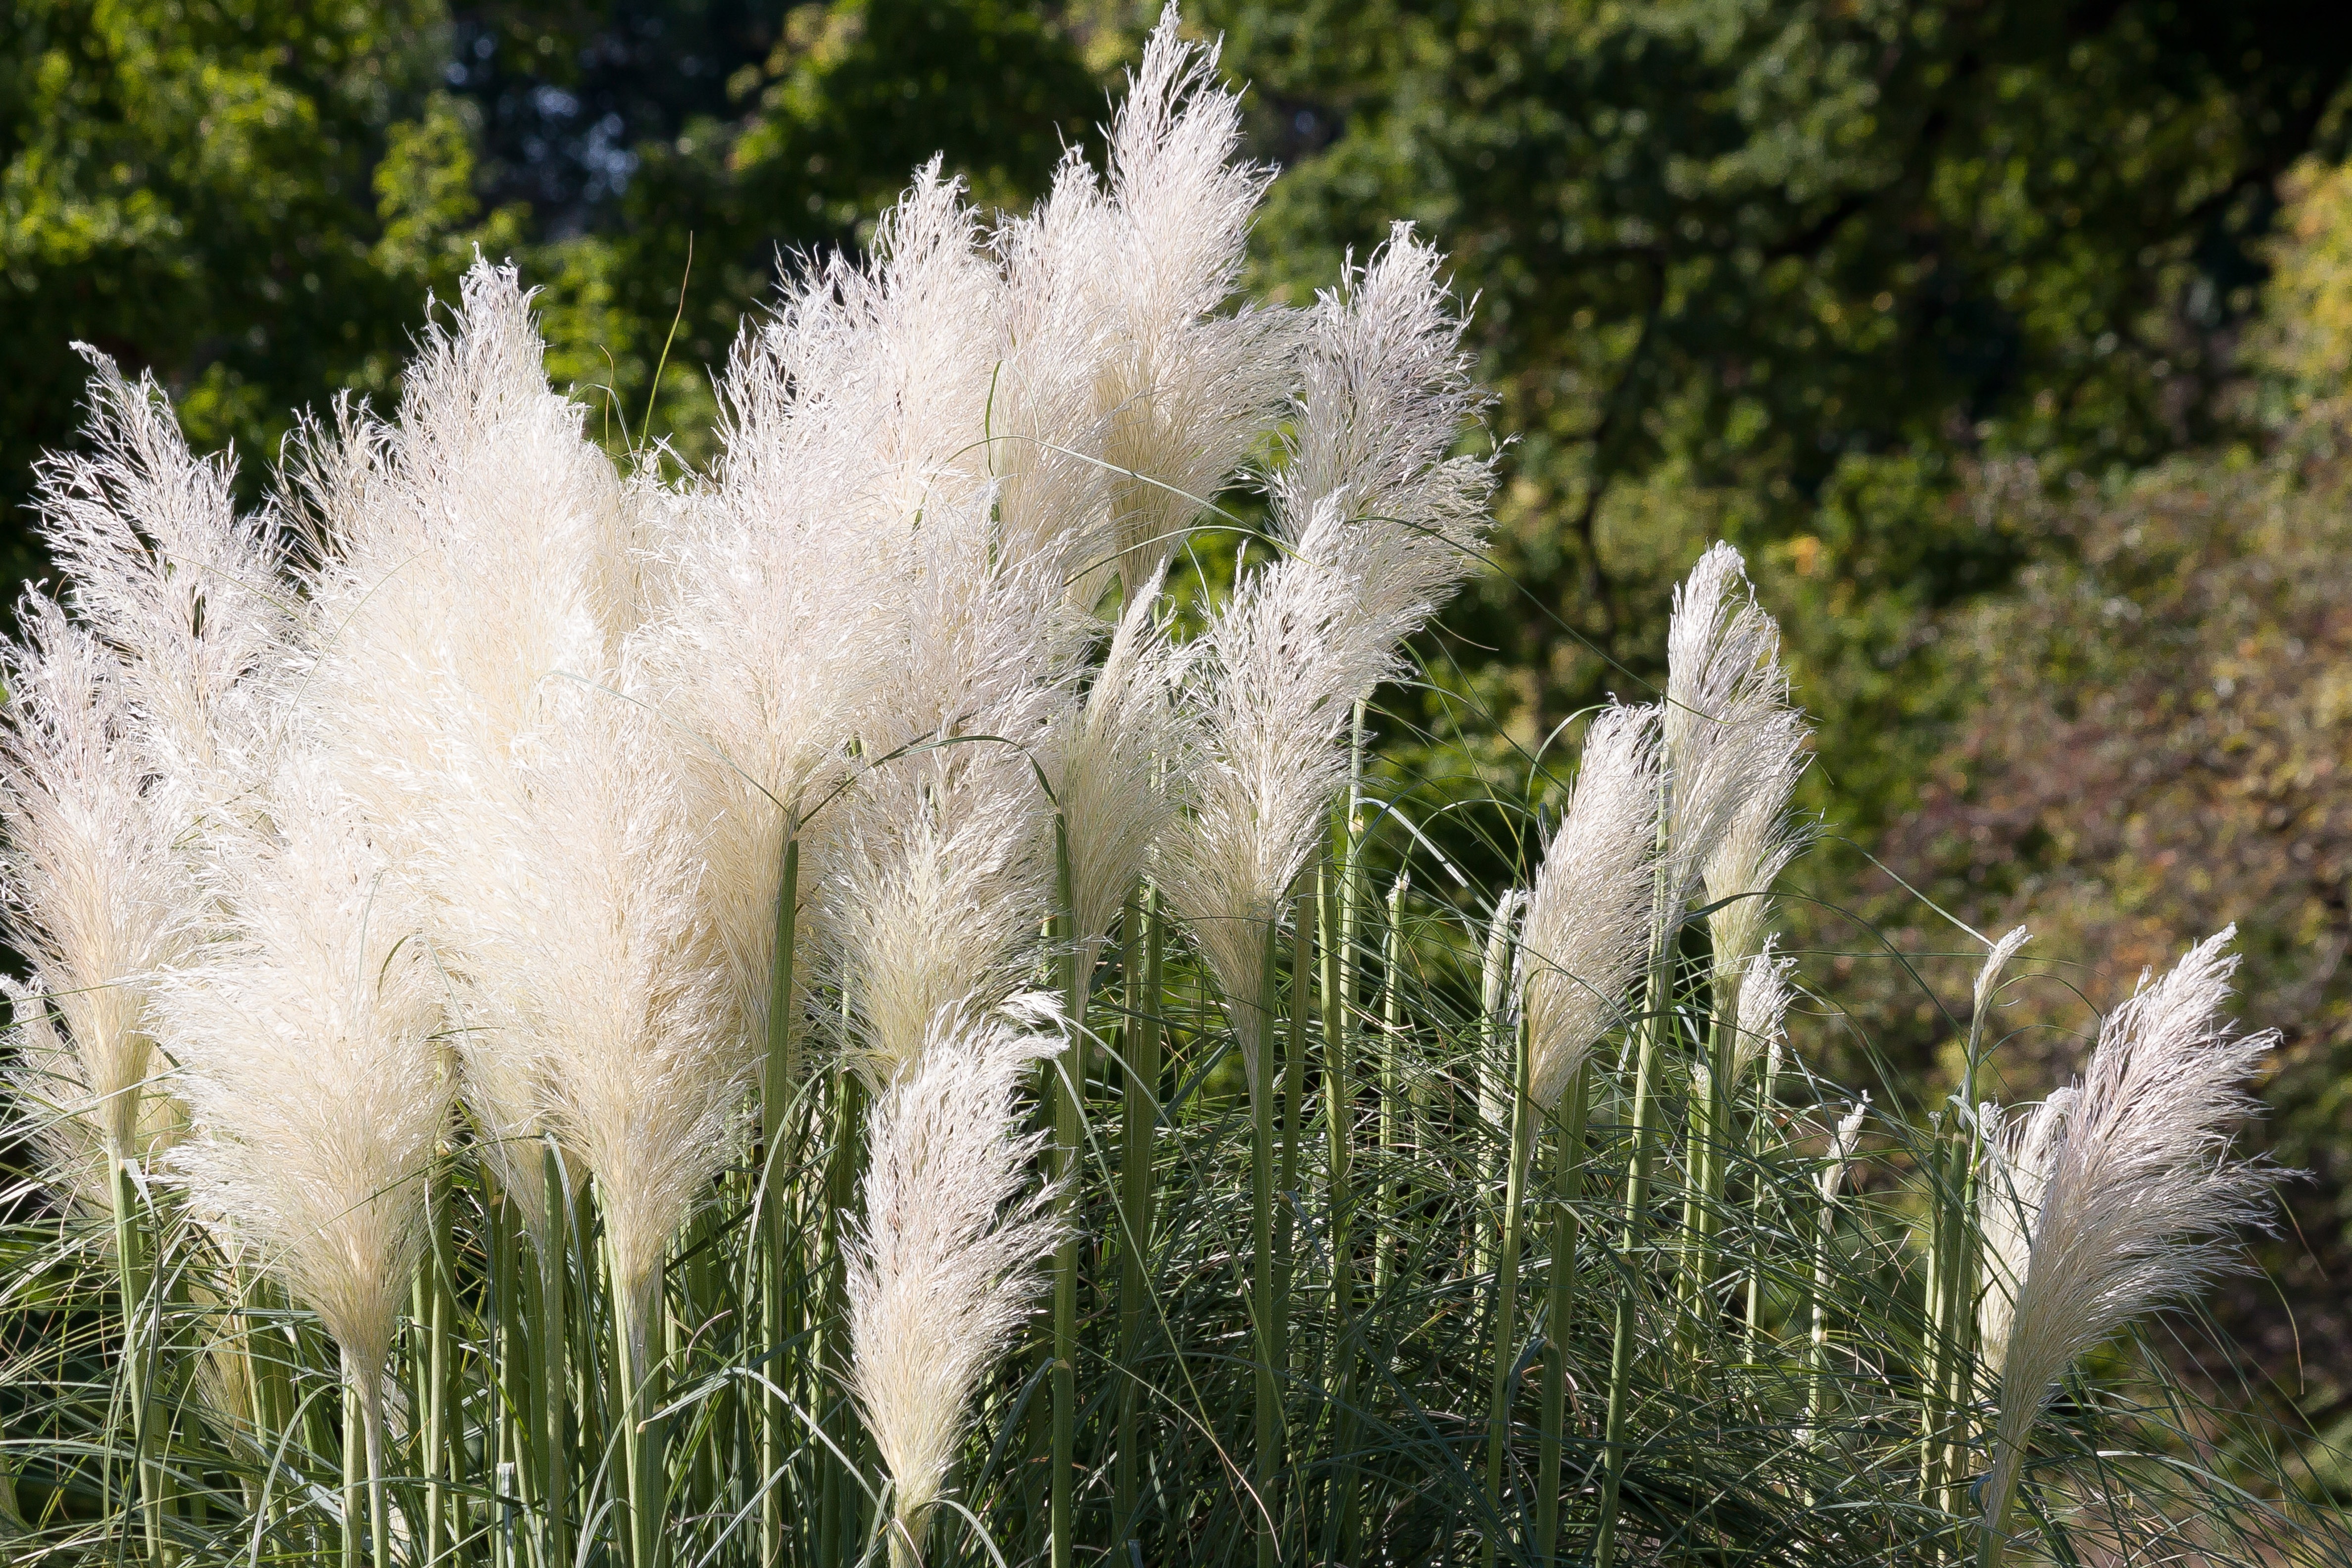
tree, nature, grass, plant, white, leaf, flower, frost, green, botany, garden, flora, ornamental plant, bamboo grassedit this page, flowering plant, grass family, land plant